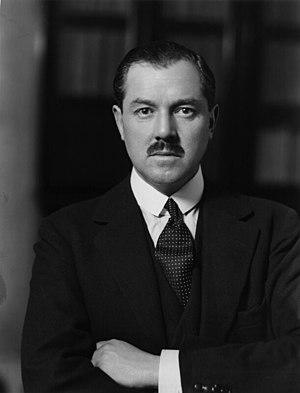
Le Secrétaire financier du Trésor est un poste ministériel subalterne au Trésor britannique. Il s'agit du cinquième rôle ministériel le plus important au sein du Trésor après le premier lord du Trésor, le chancelier de l'Échiquier, le secrétaire en chef du Trésor et le Paymaster General.